Deutsche Guggenheim

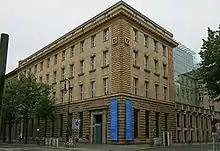
The Deutsche Guggenheim

The Deutsche Guggenheim was an art museum in Berlin, Germany, open from 1997 to 2013. It was located in the ground floor of the Deutsche Bank building on the Unter den Linden boulevard.